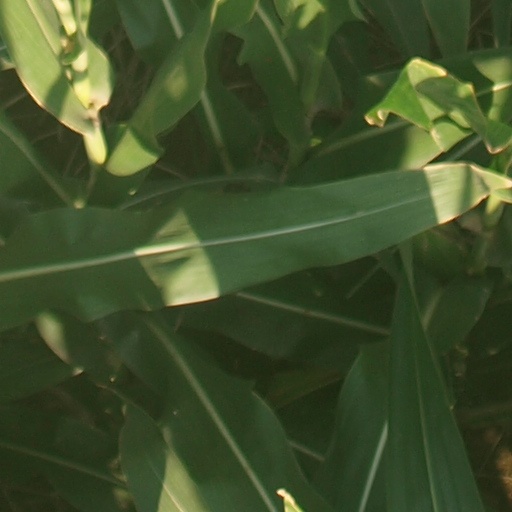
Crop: maize; corn